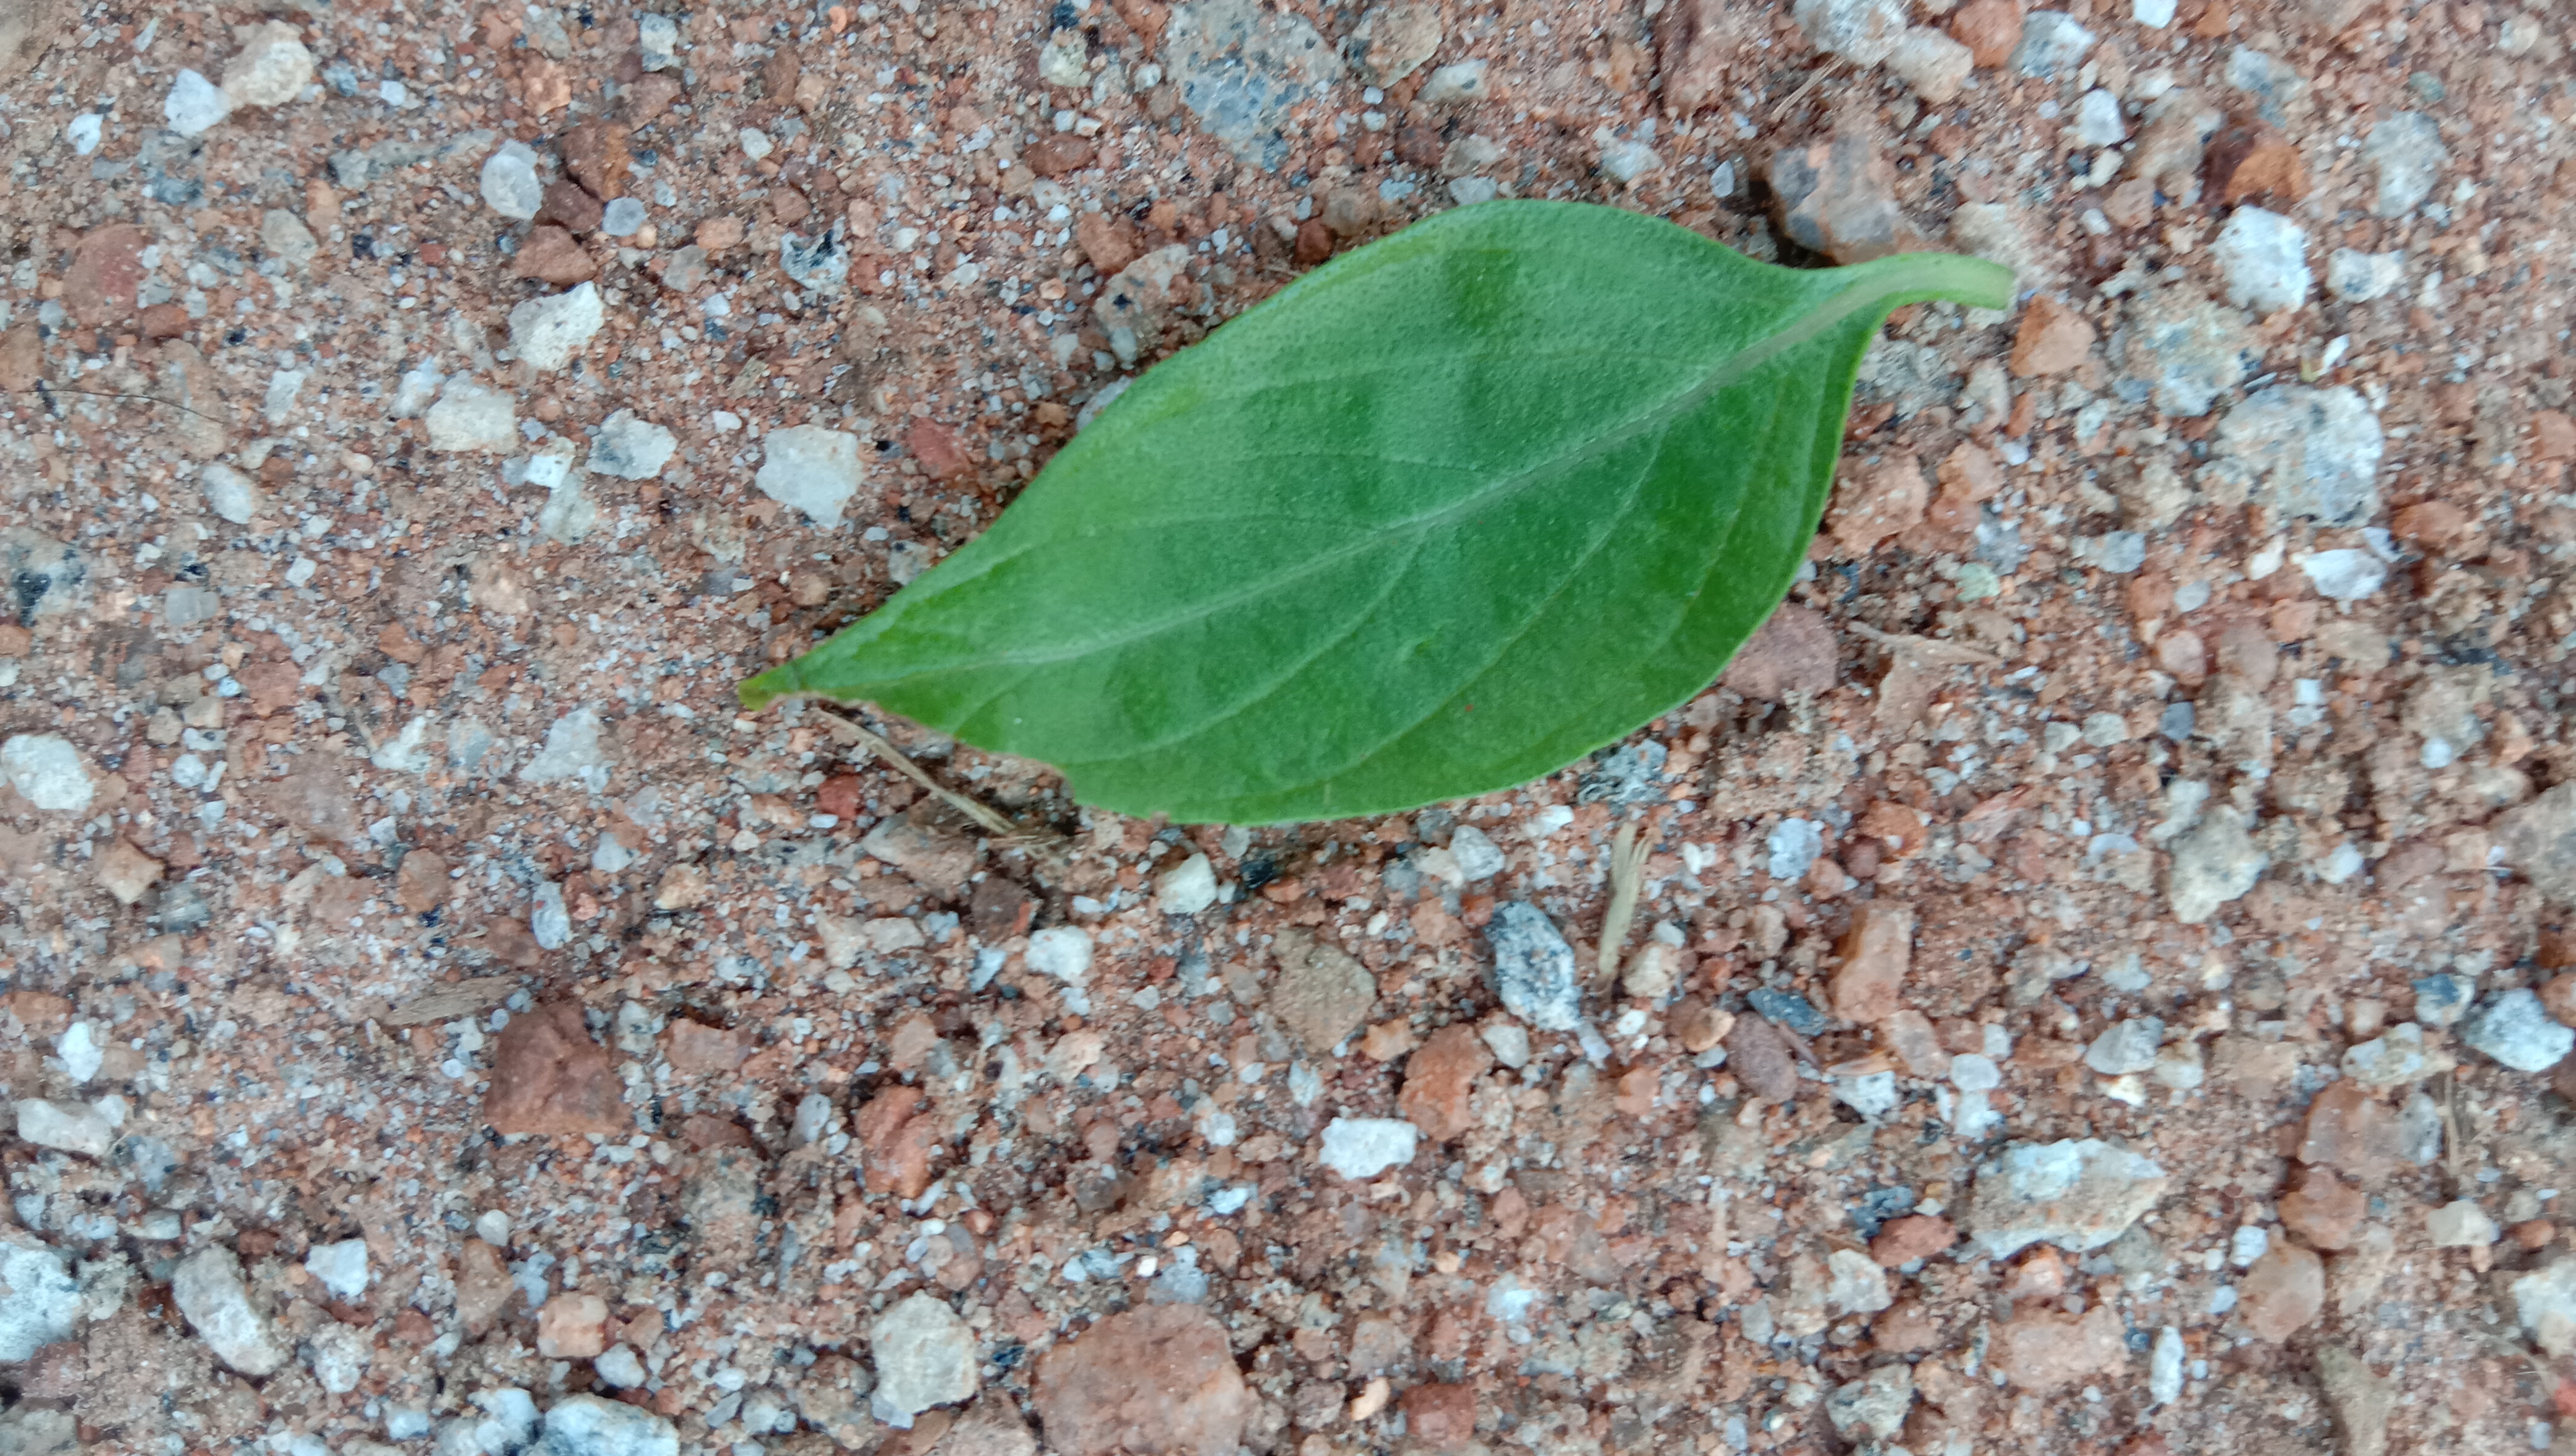
Plant: kamakasturi